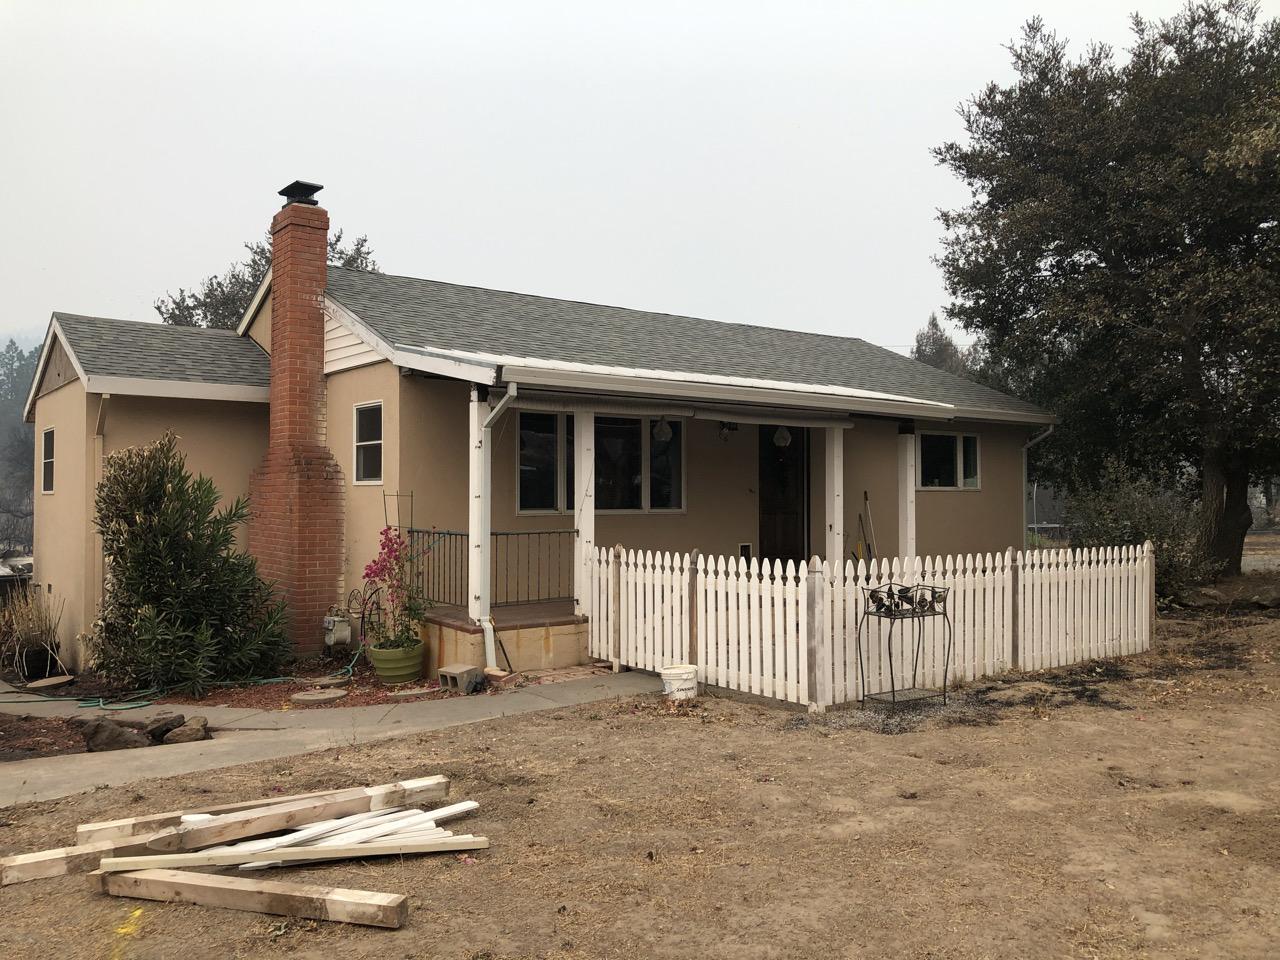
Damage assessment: no_damage